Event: Nepal Earthquake
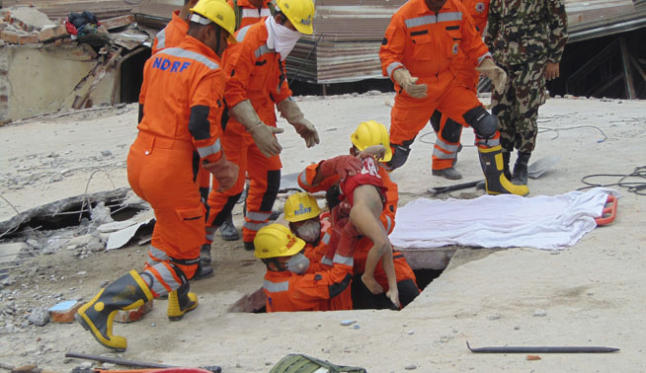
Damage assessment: damage